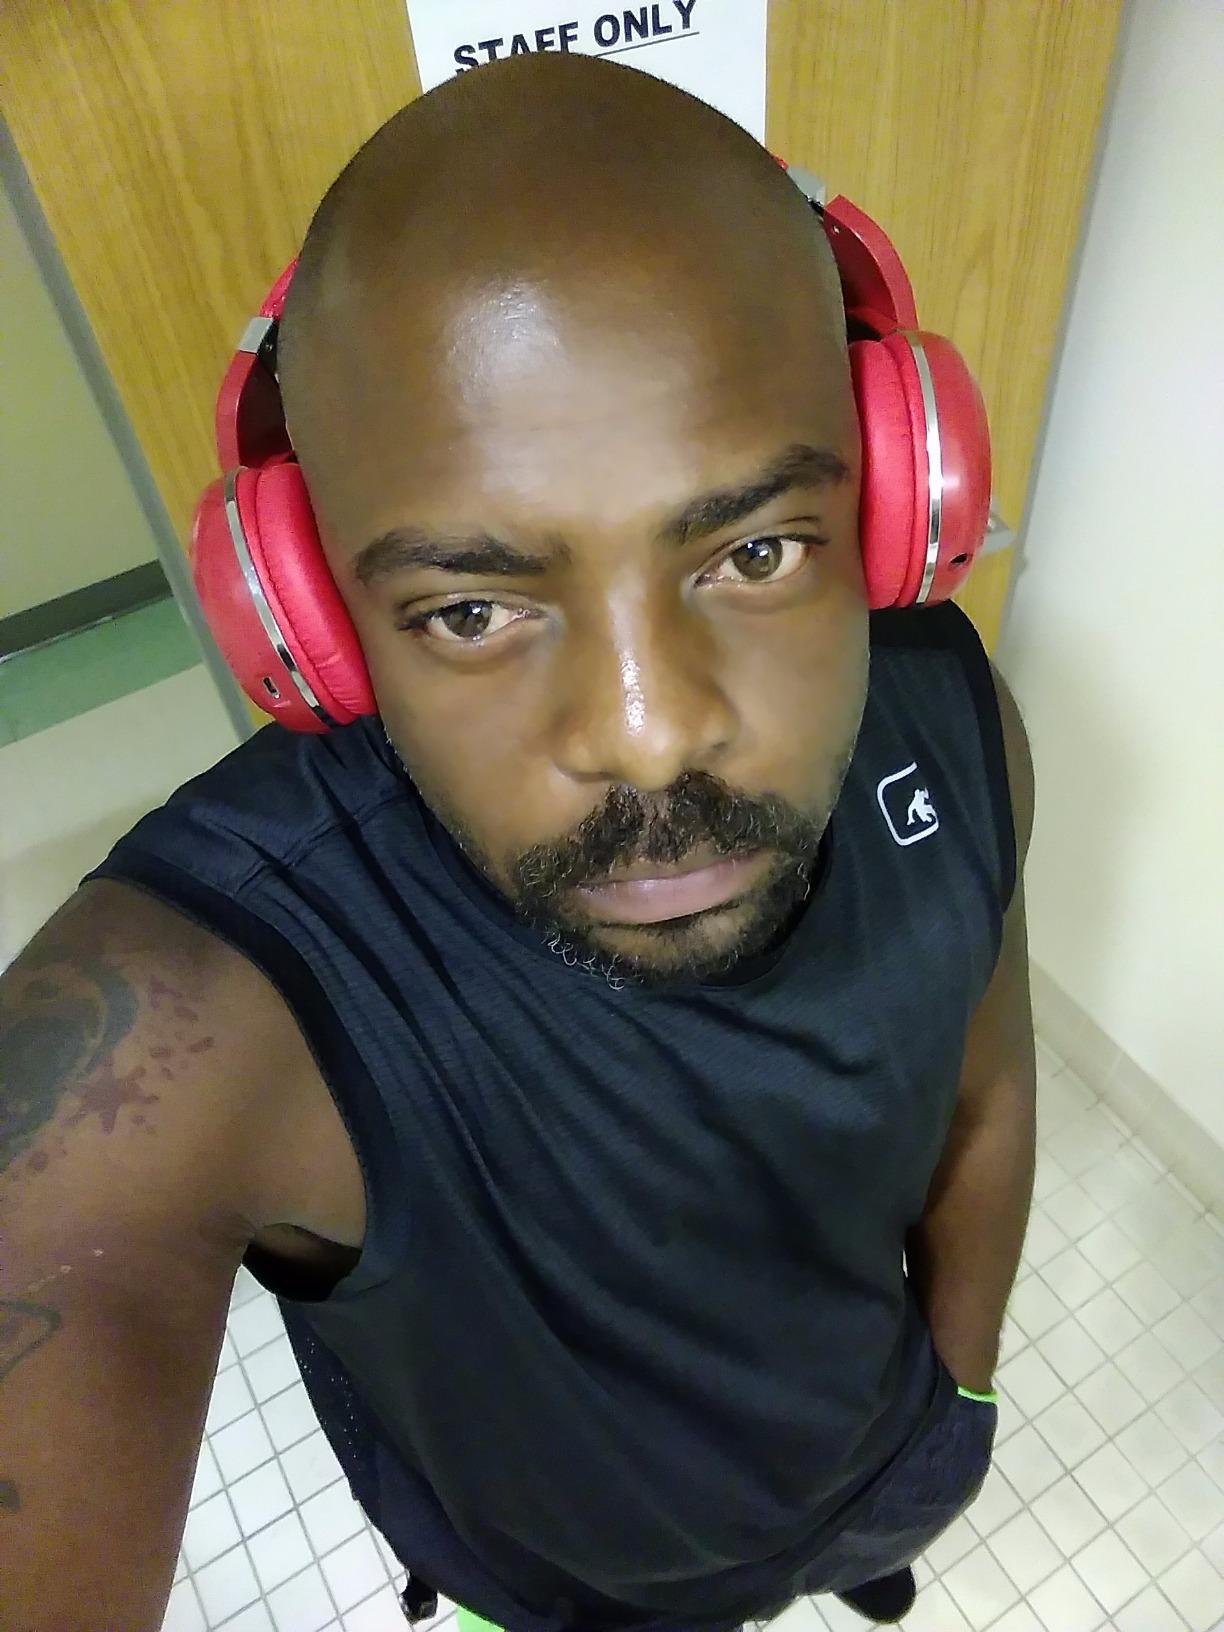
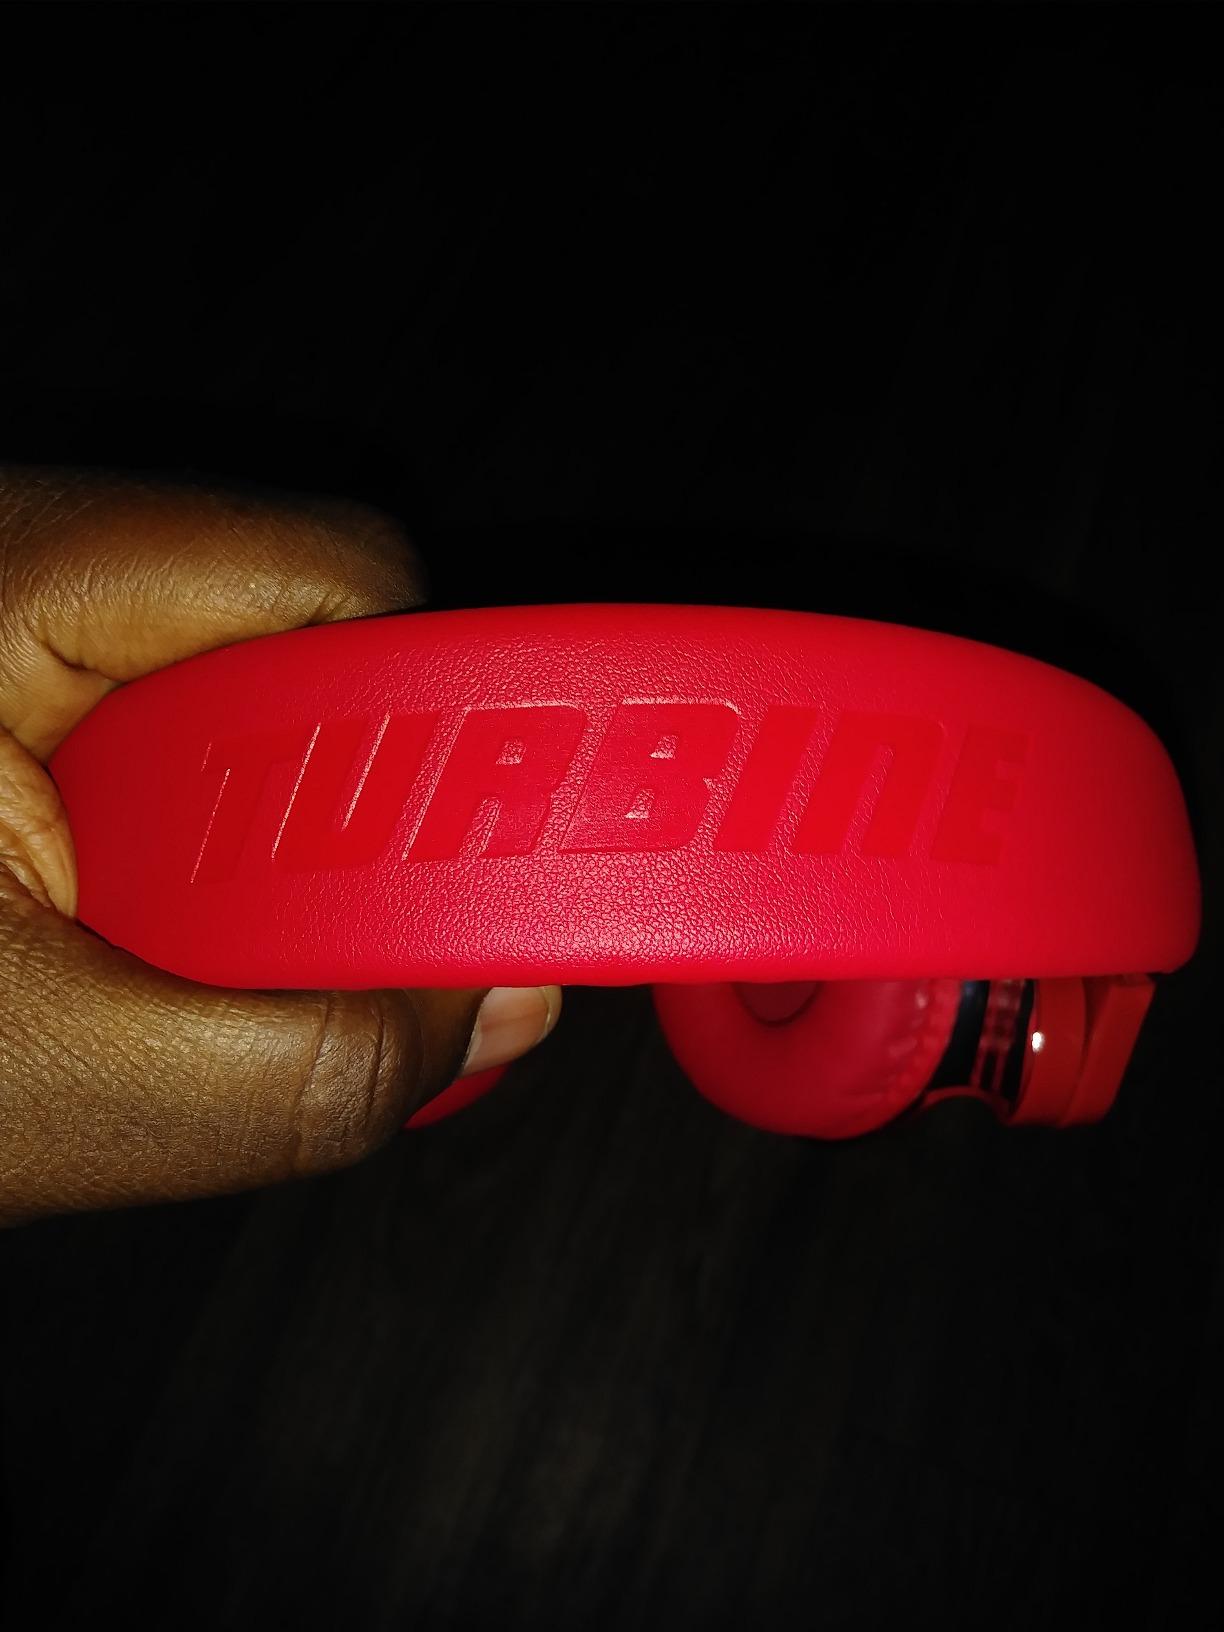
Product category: headphones
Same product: yes